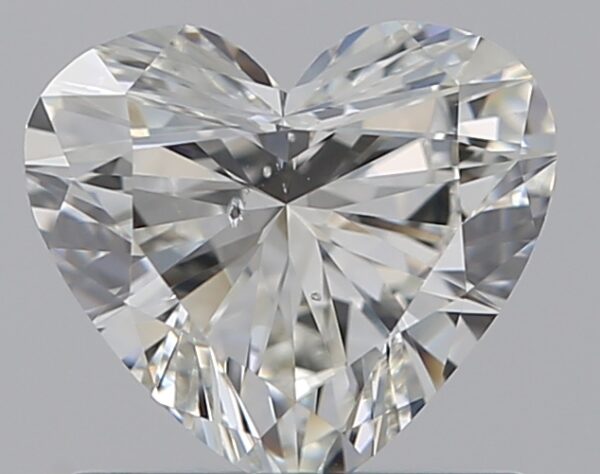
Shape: heart
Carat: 0.7
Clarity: SI1
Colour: I
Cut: EX
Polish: EX
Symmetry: VG
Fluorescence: F
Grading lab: GIA
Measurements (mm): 5.74 x 6.38 x 3.42